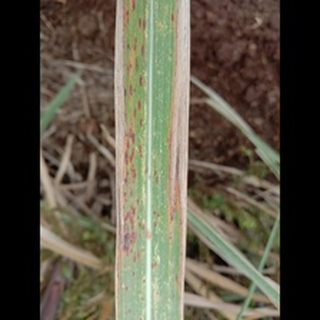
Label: sugarcane_rust